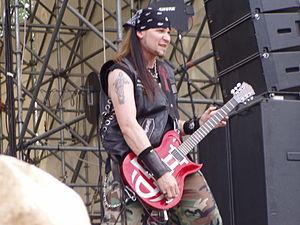
Black Label Society est un groupe de heavy metal américain, originaire de Los Angeles. Le groupe est initialement fondé en 1998 par Zakk Wylde, et recense un total de neuf albums studio, deux albums live, trois compilations, et deux EP.